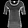
Label: T - shirt / top